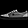
Label: Sneaker